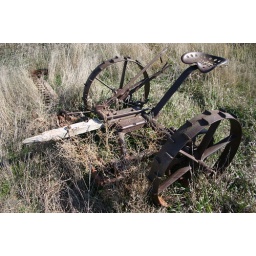
Old Machinery out in the field between the old house and Lance's